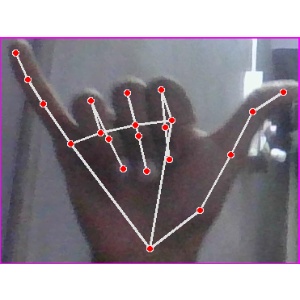
अक्षर: य